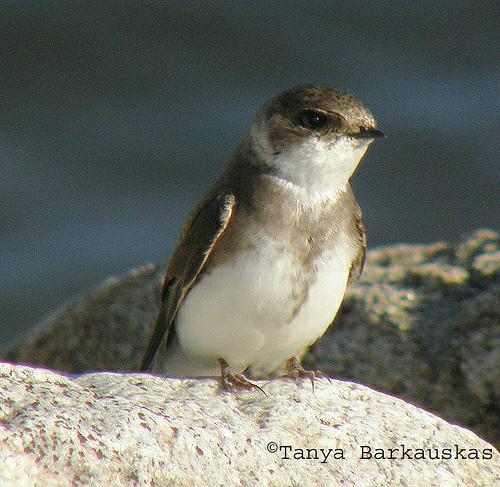
A photo of a bank swallow